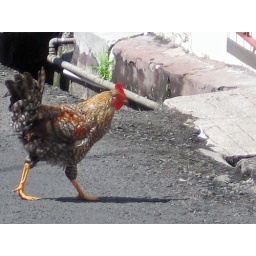
Chickens cross the road in Grenada too